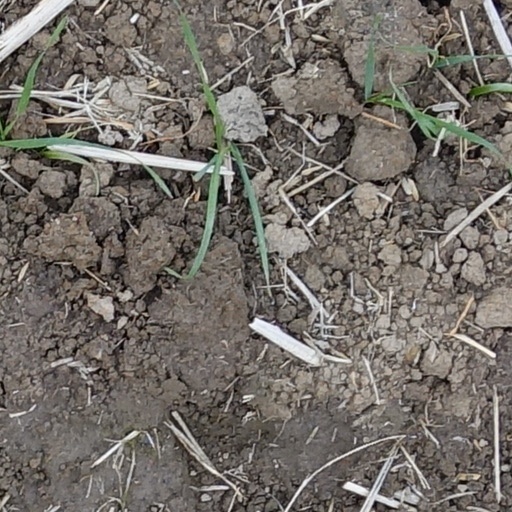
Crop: wheat